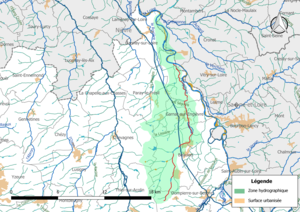
Carte du cours d'eau «
L'Engièvre est un cours d'eau français qui coule dans les départements de l'Allier et de Saône-et-Loire. C'est un affluent en rive gauche de la Loire.